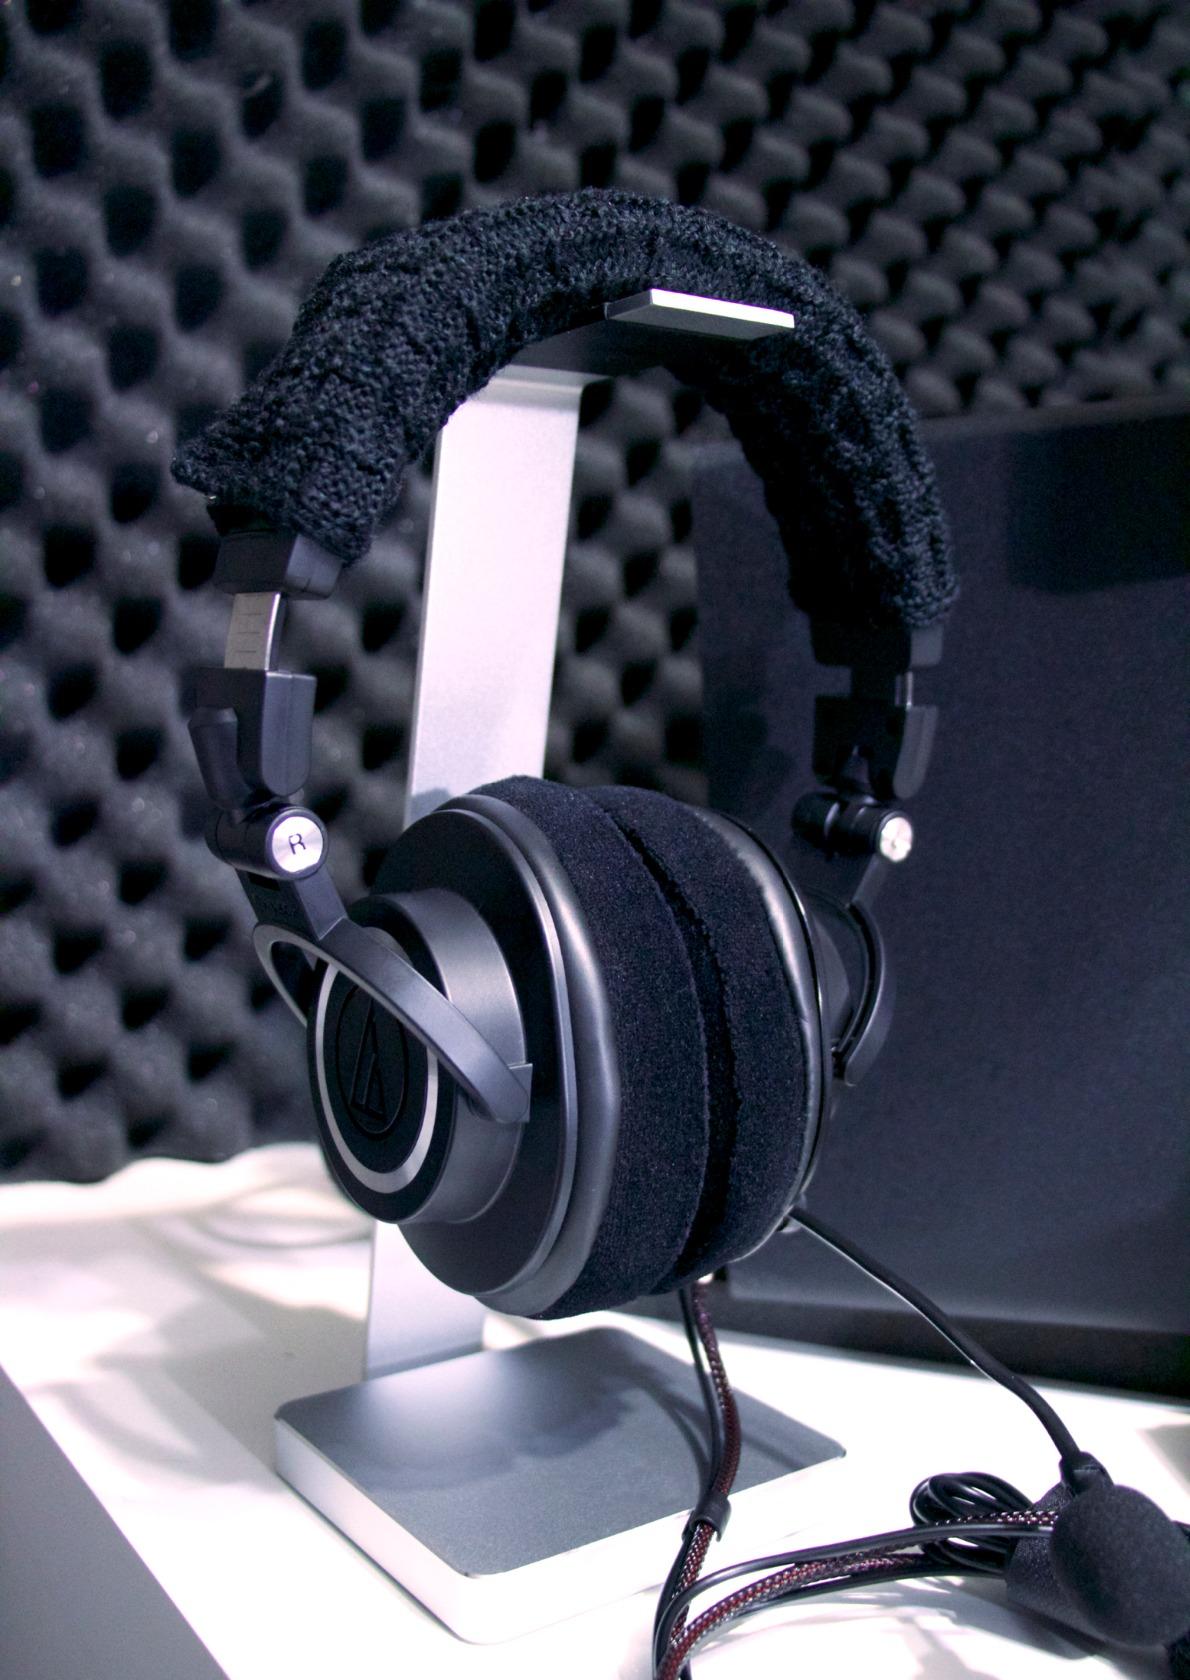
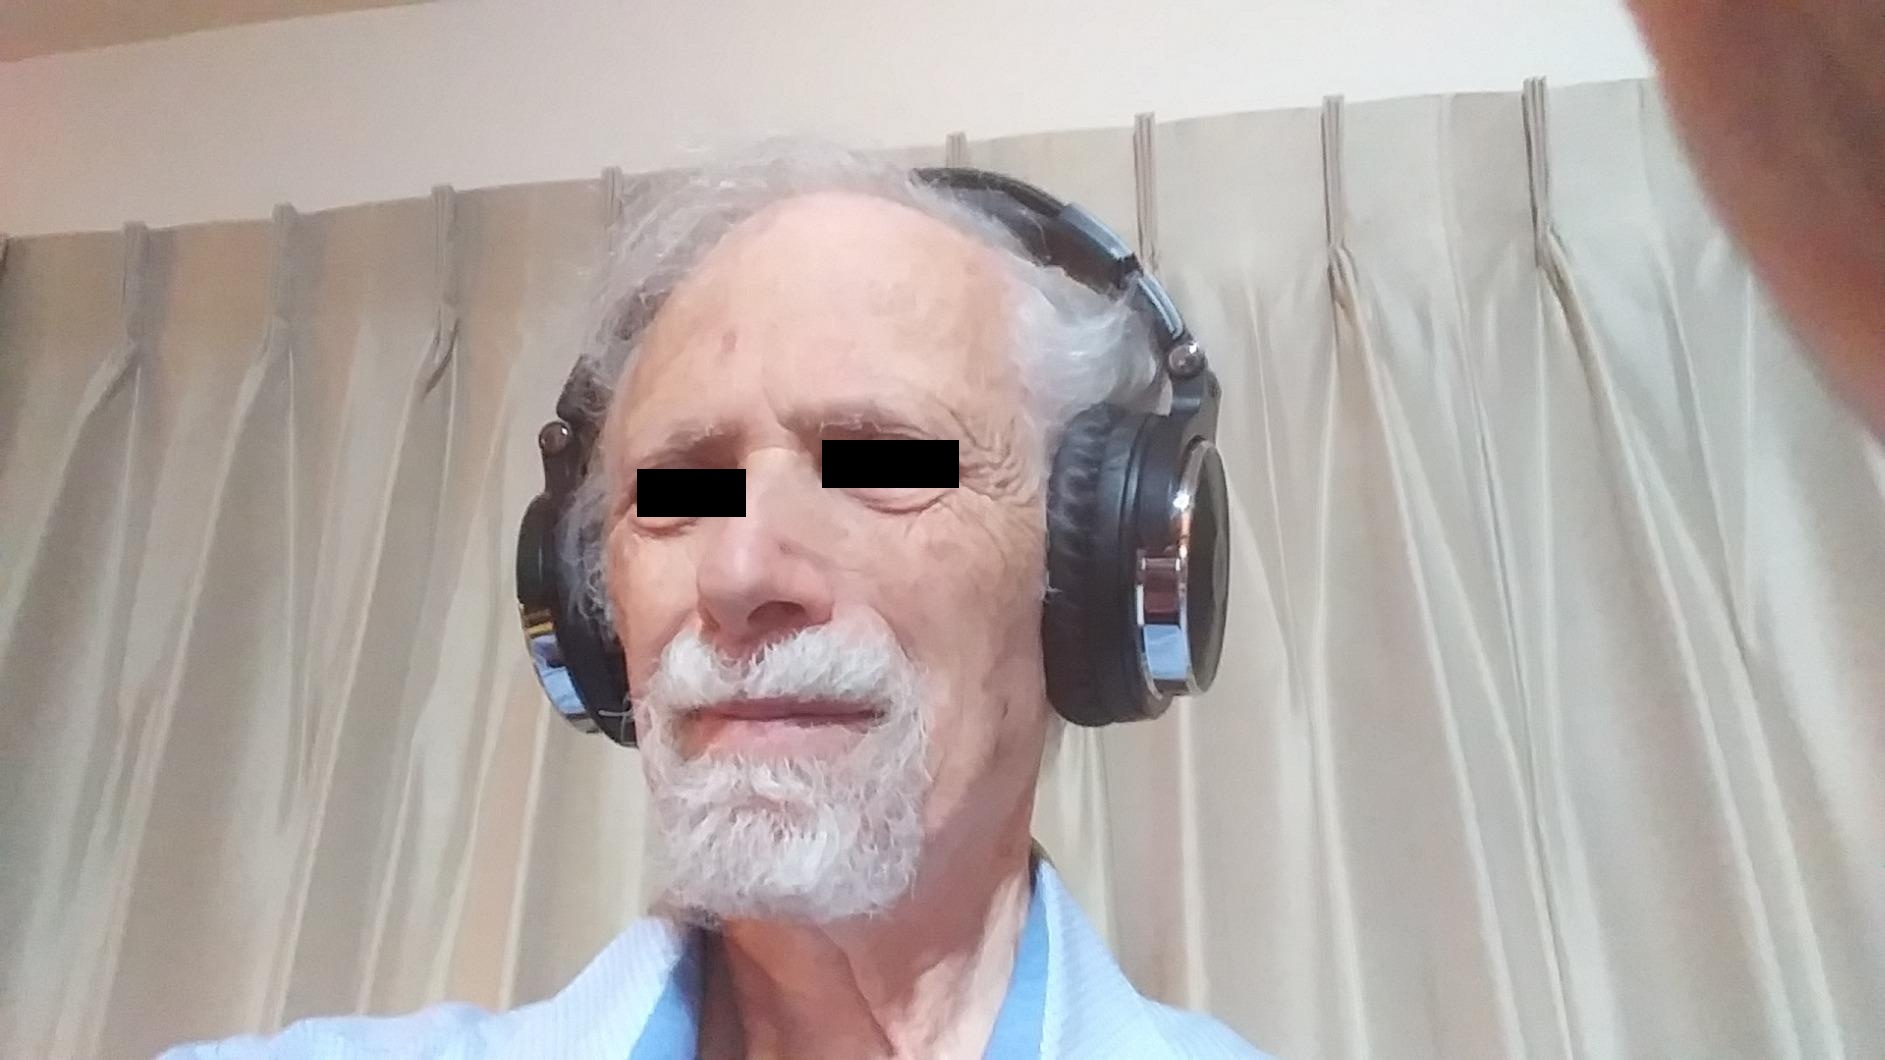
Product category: headphones
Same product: no